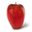
Label: apple